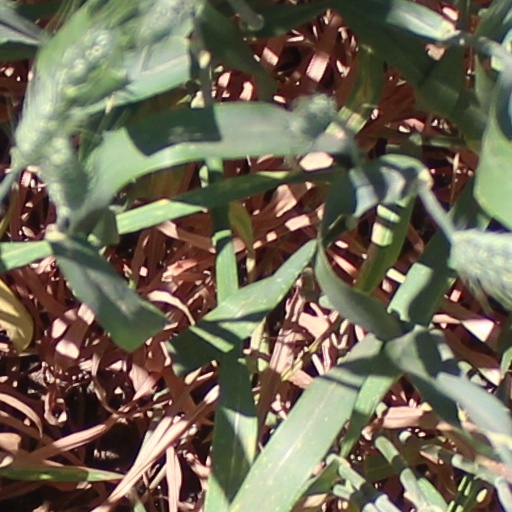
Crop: wheat